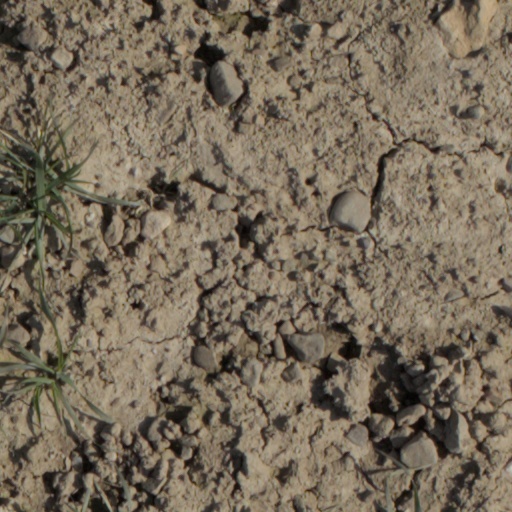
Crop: wheat